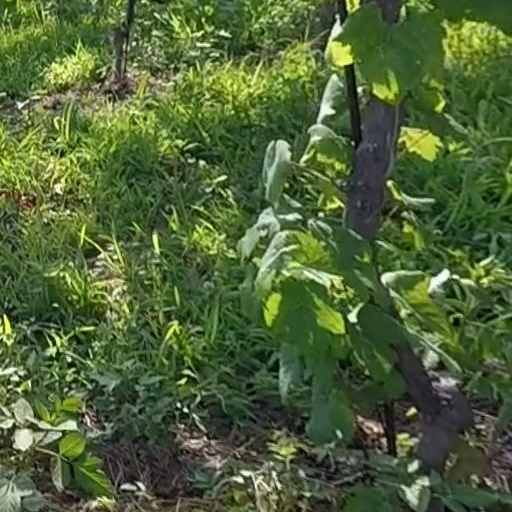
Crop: grape